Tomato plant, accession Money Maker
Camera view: tilt-top (135 deg); turntable rotation: 300 degrees
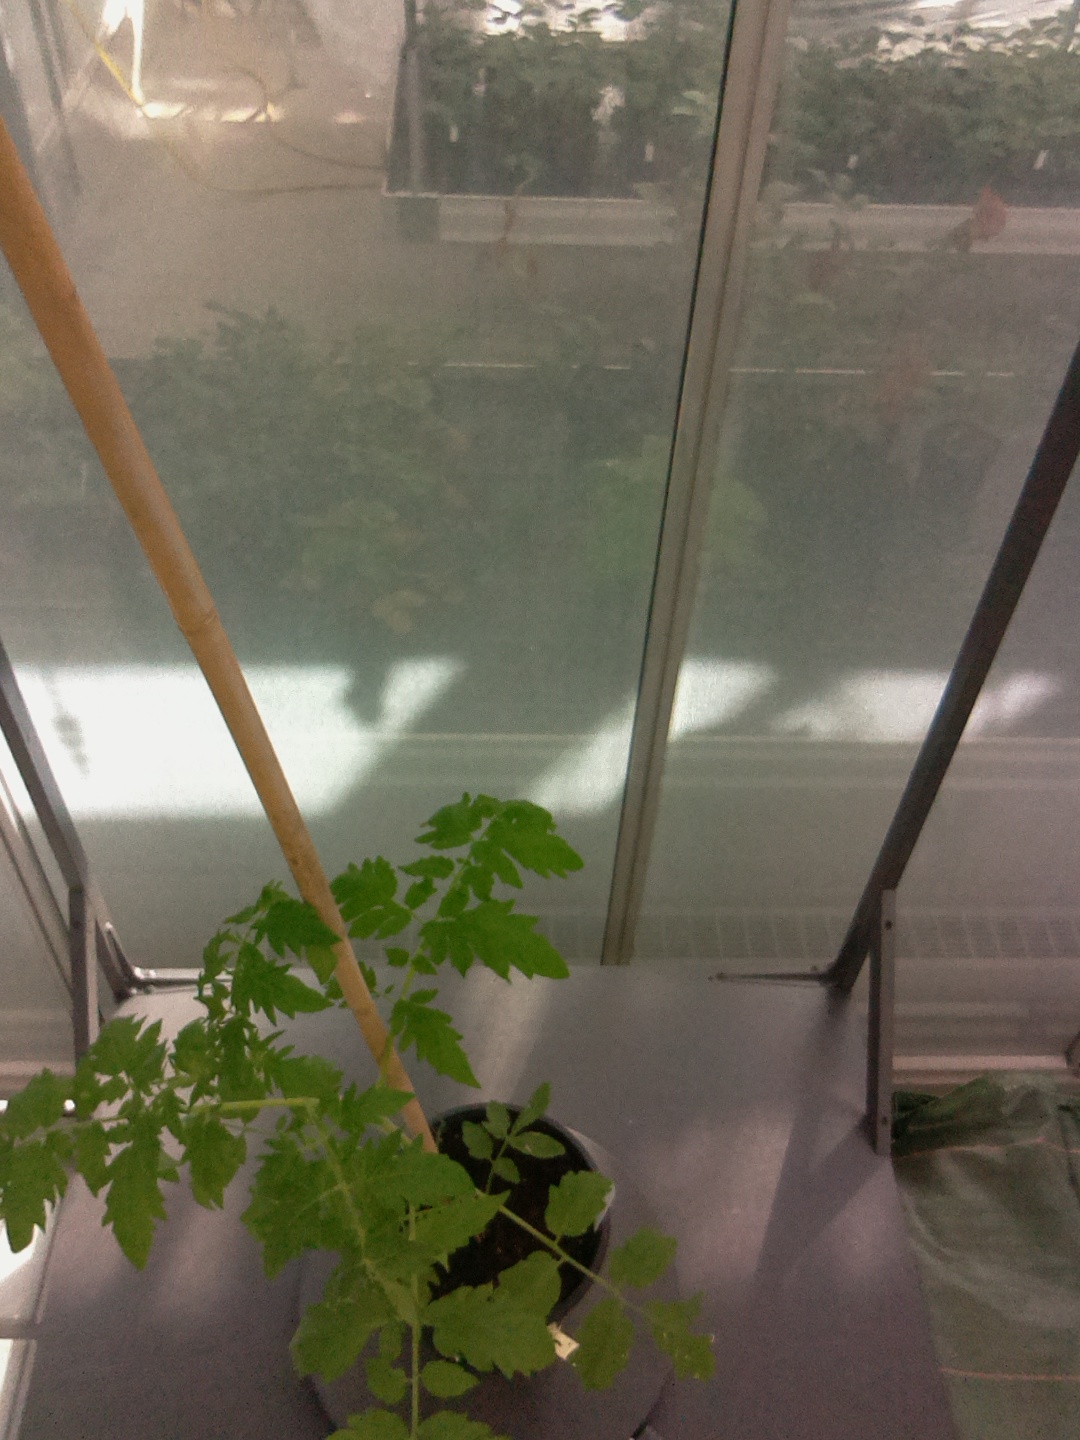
BBCH growth stage 15: 10 of true leaves visible